List of Hindu temples in Kumbakonam

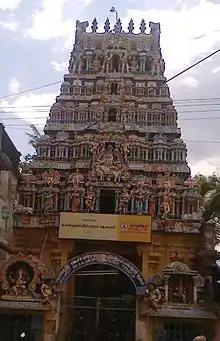
Kalahasteeswarar Temple, Kumbakonam

Kambatta Viswanathar Temple is a Hindu temple located at Kumbakonam at the south west of Kumbeswarar Temple. It is dedicated to the Hindu god Shiva. The presiding deity is known as Kambatta Viswanathar.